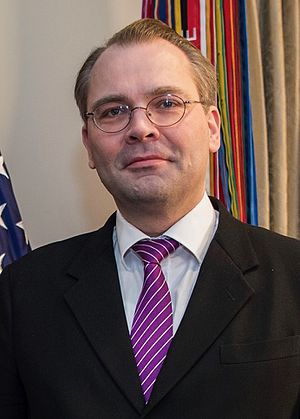
Jussi Niinistö
Jussi Lauri Juhani Niinistö er en finsk historiker og politiker fra de De Sande Finner.